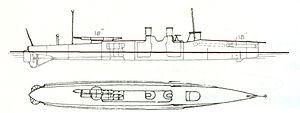
Torpilleur danois Ormen. Construit par Orlogsværftet, au Danemark en 1907.